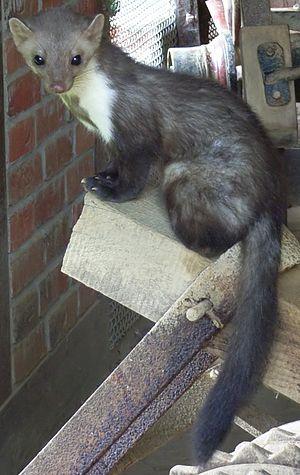
Cette liste commentée recense la mammalofaune en Tchéquie. Elle répertorie les espèces de mammifères tchèques actuels et celles qui ont été récemment classifiées comme éteintes. Cette liste comporte cent espèces réparties en neuf ordres et 23 familles, dont une est « en danger critique d'extinction », une autre est « en danger », cinq sont « vulnérables », neuf sont « quasi menacées » et une a des « données insuffisantes » pour être classée.
Cette liste commentée recense la mammalofaune en Italie. Elle répertorie les espèces de mammifères italiens actuels et celles qui ont été récemment classifiées comme éteintes. Cette liste comporte 159 espèces réparties en dix ordres et 36 familles, dont une est « éteinte », trois sont « en danger critique d'extinction », quatre sont « en danger », huit sont « vulnérables », douze sont « quasi menacées » et dix ont des « données insuffisantes » pour être classées.
La Fouine est une espèce de mammifères carnivores d'Europe et d'Asie, au pelage gris-brun, courte sur patte et de mœurs nocturnes. C'est une martre faisant partie de la famille des Mustélidés, au même titre que la belette, le blaireau, la loutre, le putois ou le furet, petits mammifères carnivores se caractérisant souvent par leur odeur forte.
Cette liste commentée recense la mammalofaune en Géorgie. Elle répertorie les espèces de mammifères géorgiens actuels et celles qui ont été récemment classifiées comme éteintes. Cette liste comporte 133 espèces réparties en dix ordres et 31 familles, dont deux sont « en danger critique d'extinction », cinq sont « en danger », huit sont « vulnérables », douze sont « quasi menacées » et trois ont des « données insuffisantes » pour être classées.